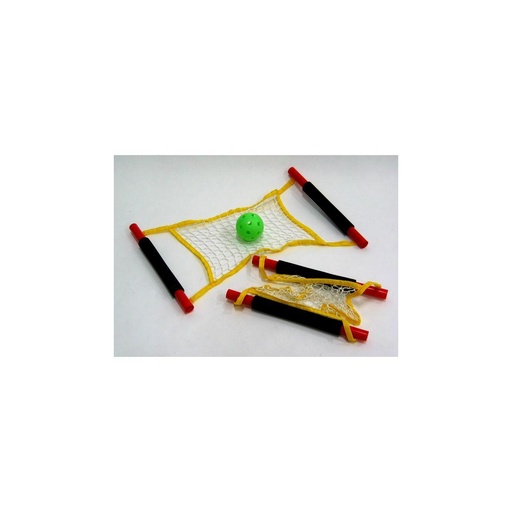
Netball
Netball is suitable for outdoor use and allows children to get involved and have fun for hours. It is a fun team game that children can play with their friends. This game offers several benefits: Improves hand and eye coordination: Helps young children develop essential motor skills. Builds team spirit: Encourages cooperation and teamwork among players. Product Details: Dimensions: 250 x 350 mm Easy to carry: Perfect for outdoor use.
Brand: [NORDIC Brands]
Category: Sporting Goods > Athletics > Team Handball > Team Handball Training Aids > Team Handball Passing Targets